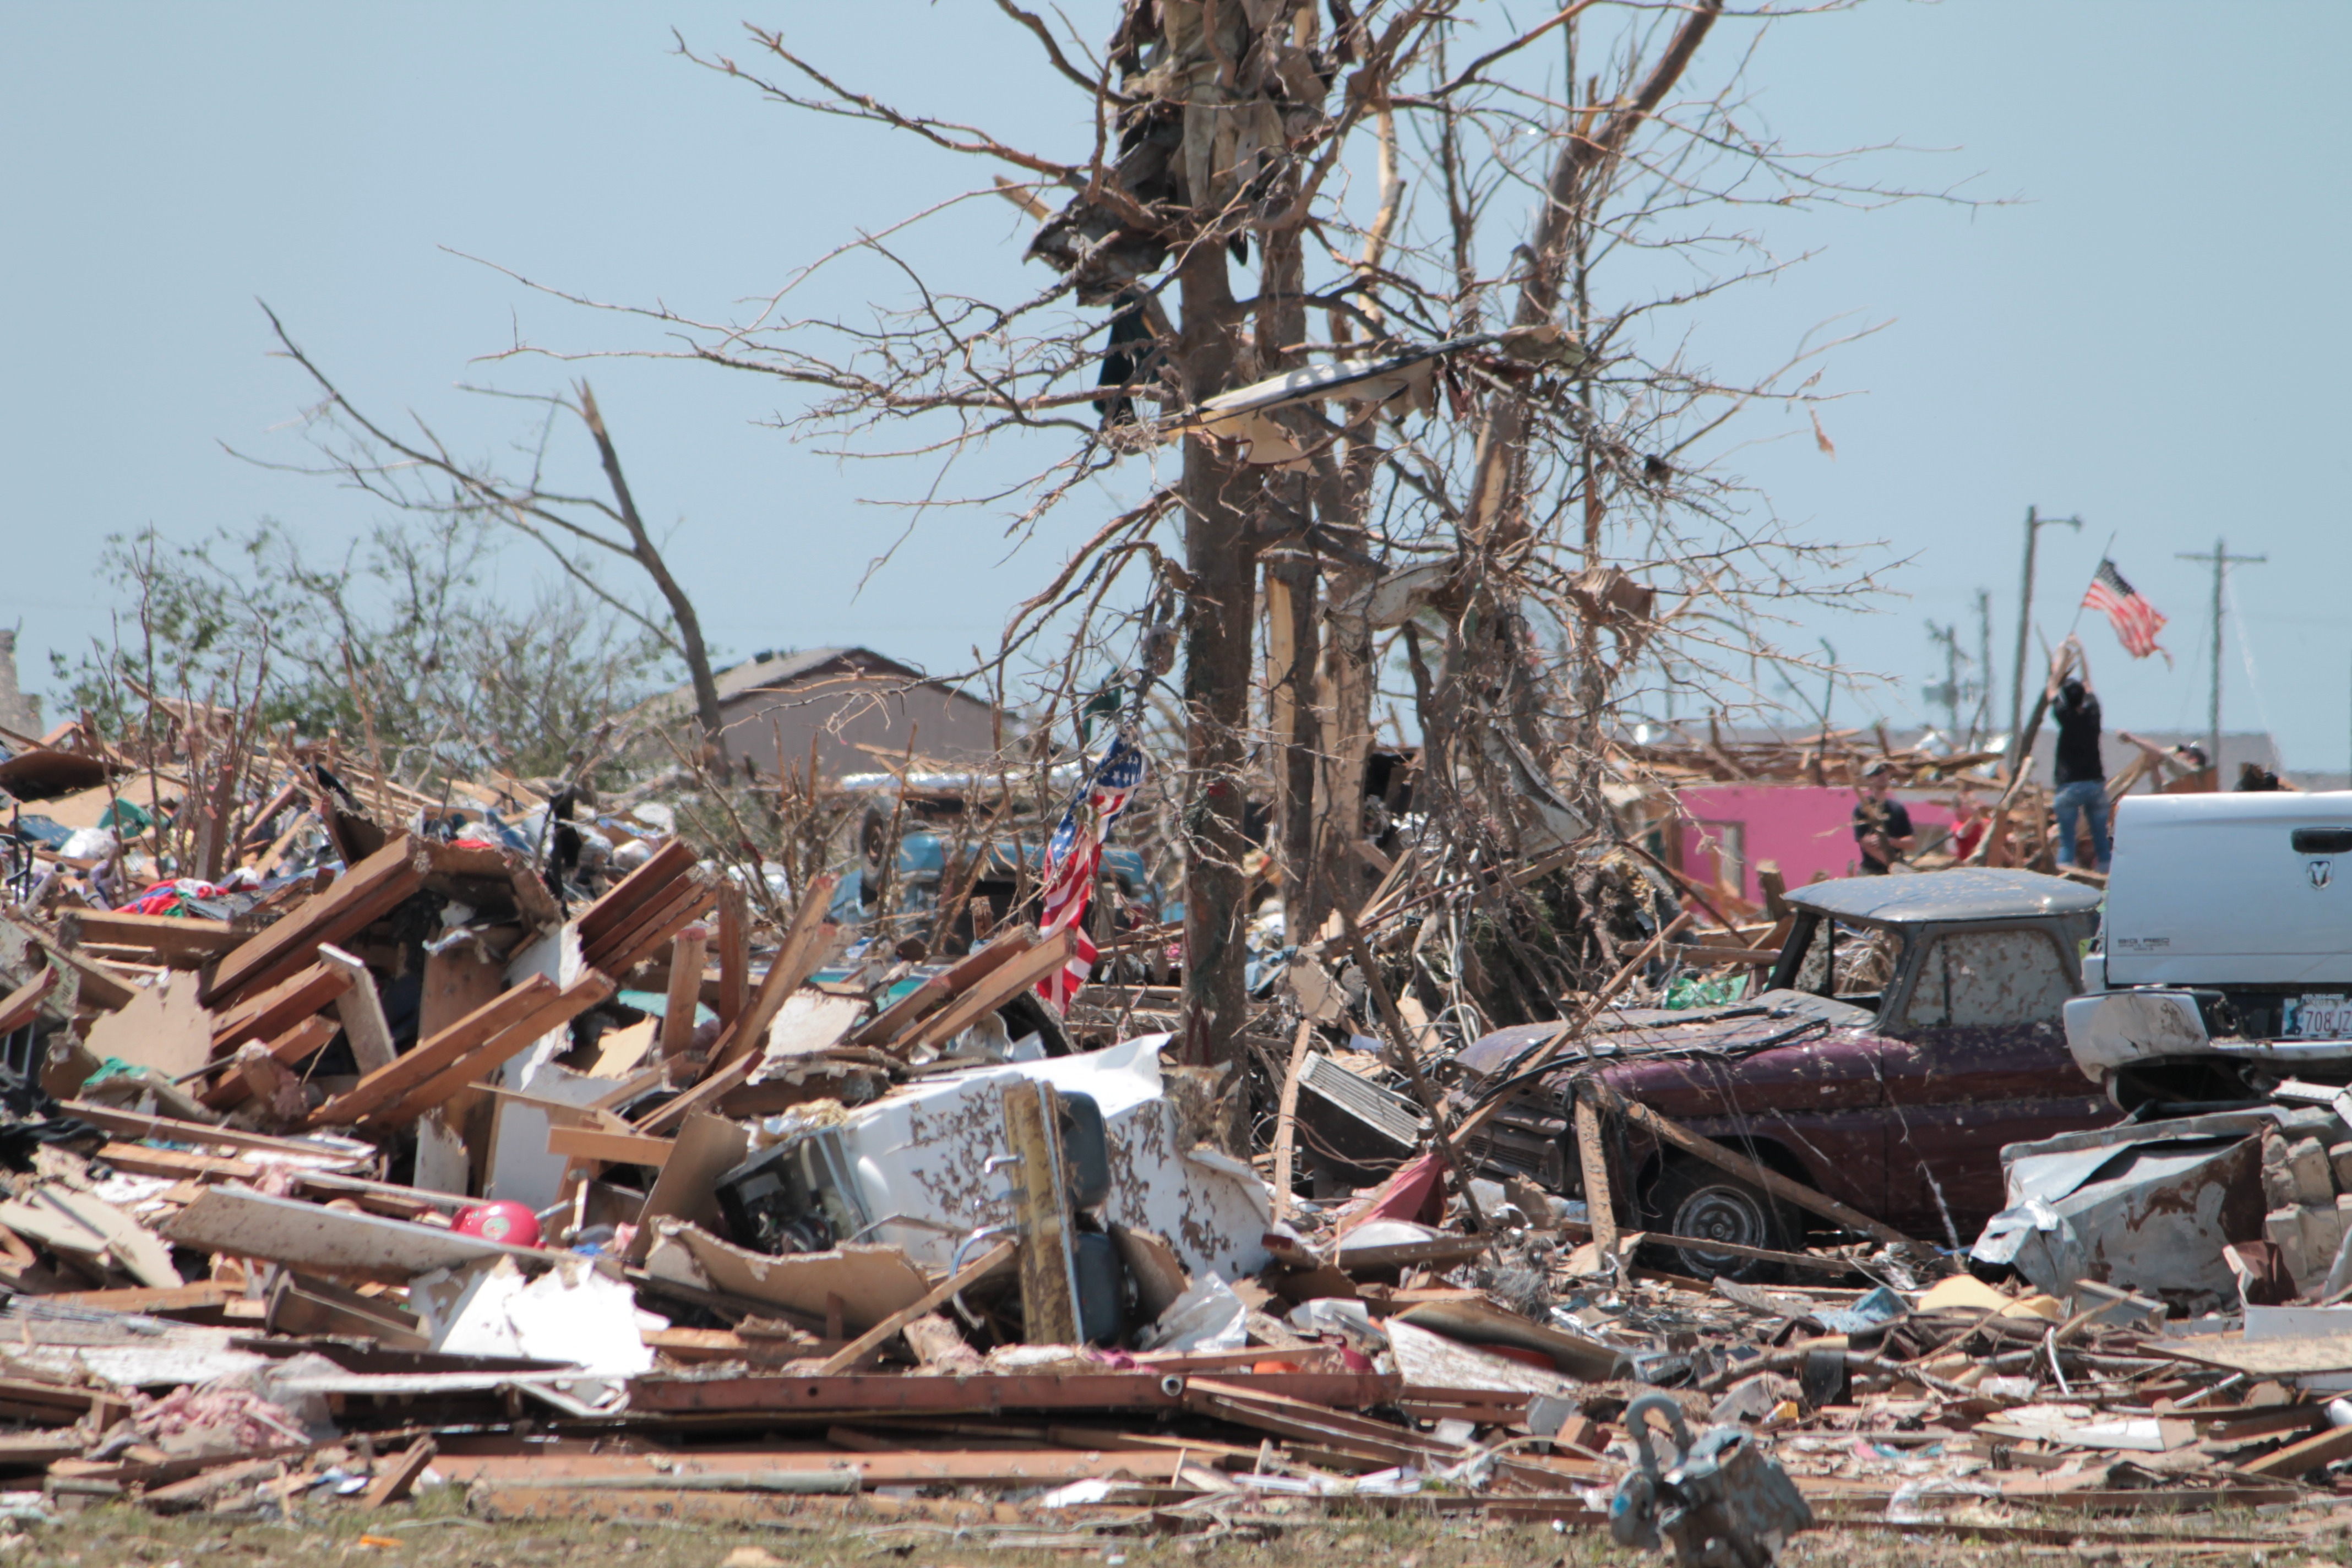
ruin, destroyed, tornado, natural disaster, disaster, event, destruction, oklahoma, demolition, earthquake, moore, devastation, scrap, geological phenomenon